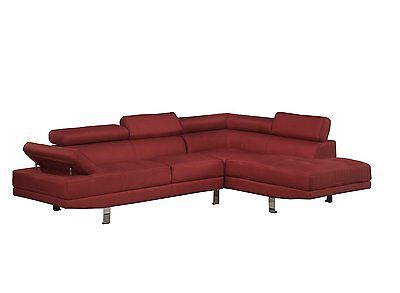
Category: sofa